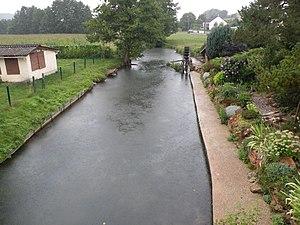
Martincourt (Oise)
Martincourt est une commune française située dans le département de l'Oise en région Hauts-de-France.